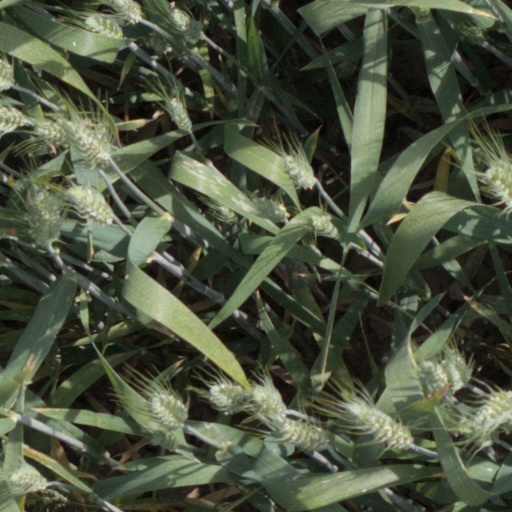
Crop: wheat